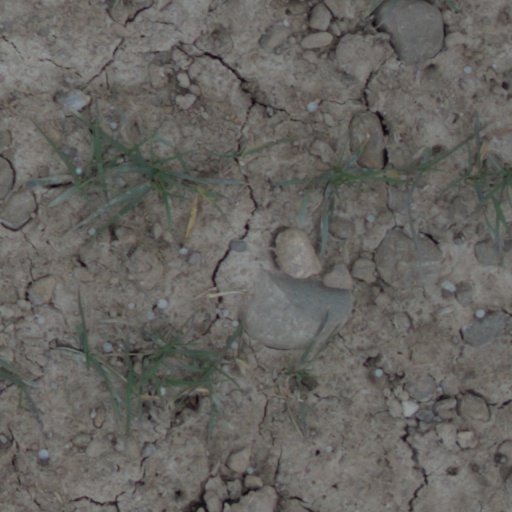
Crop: wheat